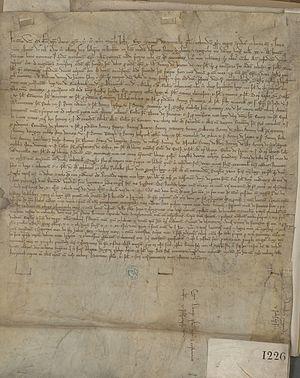
Testament de Martin de Viricelle, datant de 1226. Conservé aux Archives départementales du Rhône, cote
En droit français, le testament est un acte par lequel le testateur dispose, pour le temps où il ne sera plus, de tout ou partie de ses biens, et qu'il peut révoquer.